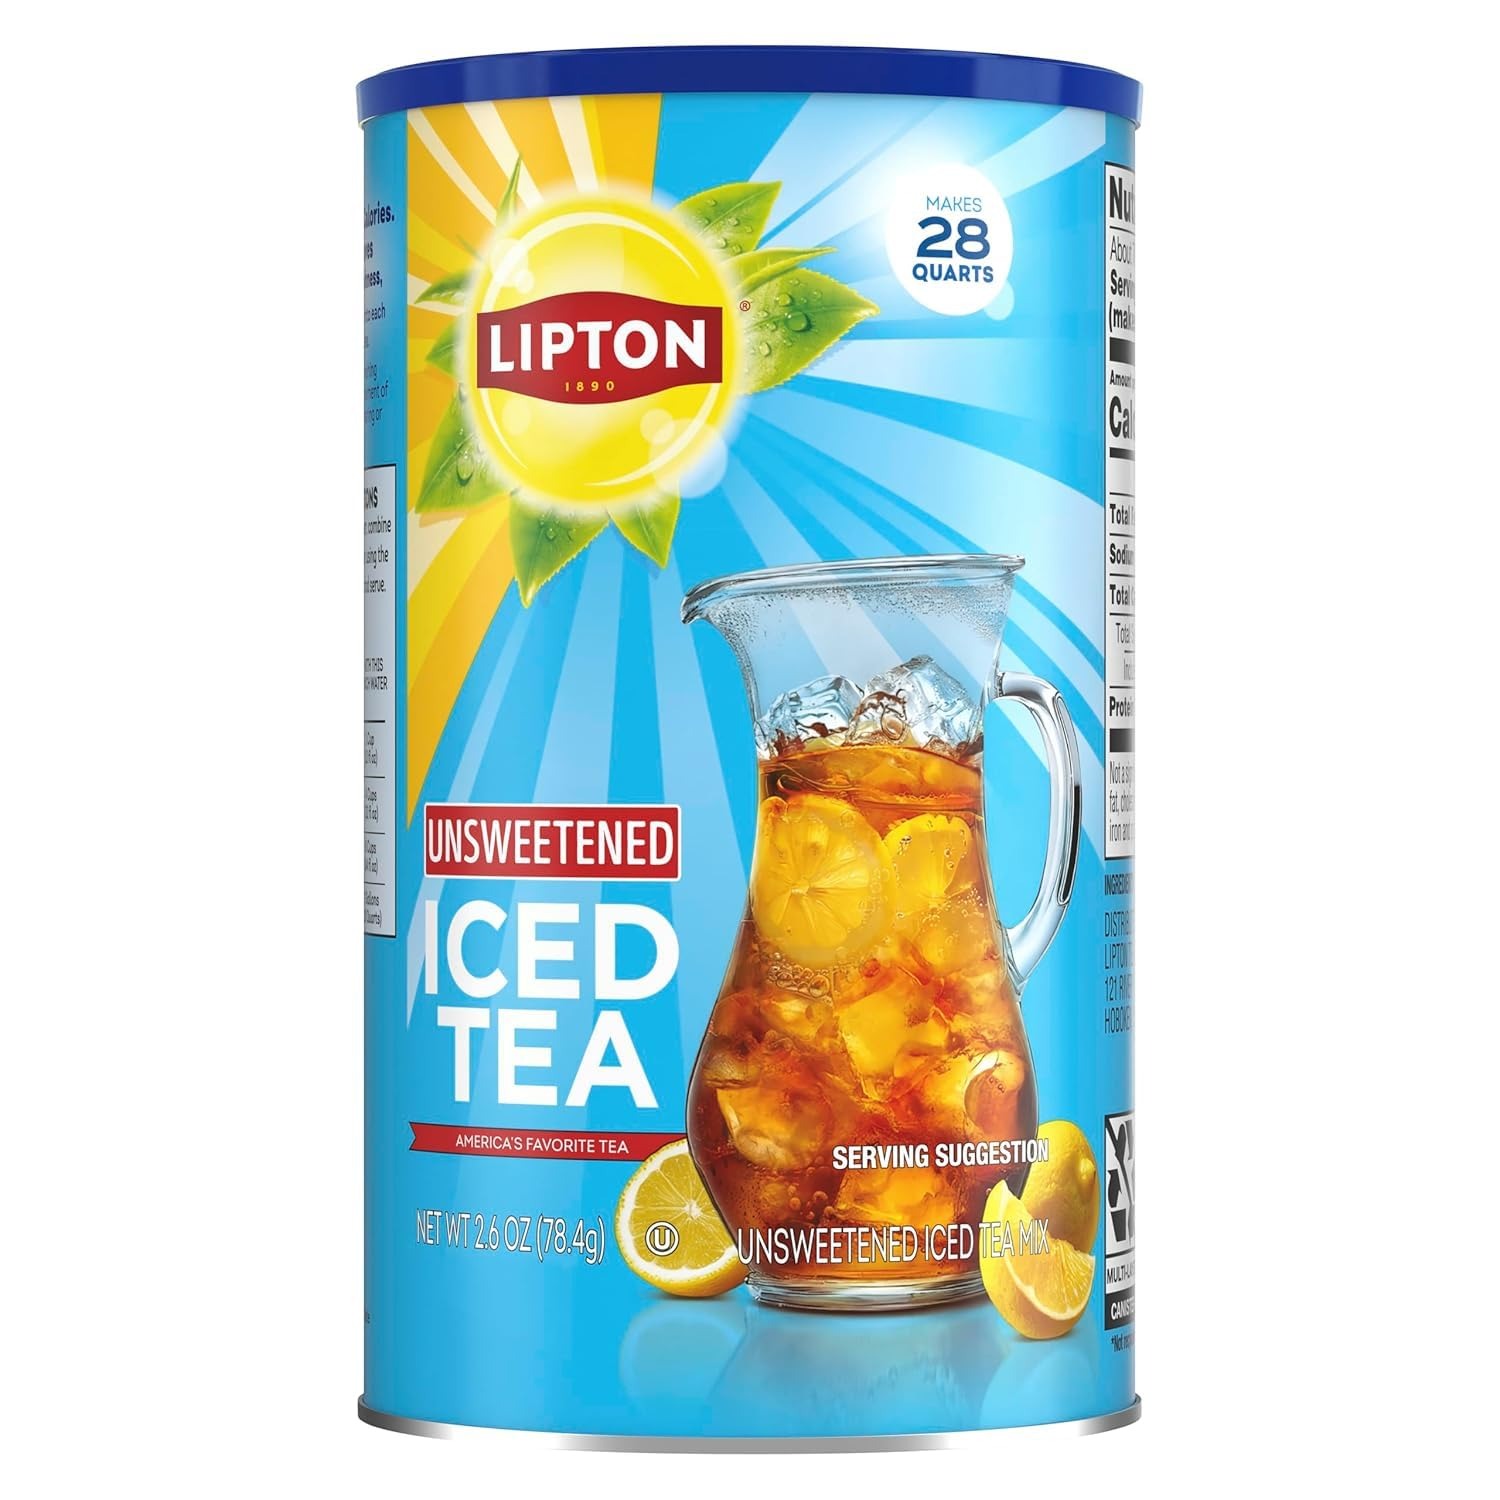
Item Name: Lipton Iced Tea
Bullet Point 1: Lipton Iced Tea, lipton
Bullet Point 2: Iced Tea, lipton tea
Bullet Point 3: Lipton tea, iced, lipton iced tea
Bullet Point 4: Iced, lipton tea, iced tea
Bullet Point 5: Tea, iced tea, lipton
Value: 3.0
Unit: Ounce

Price: 3.51